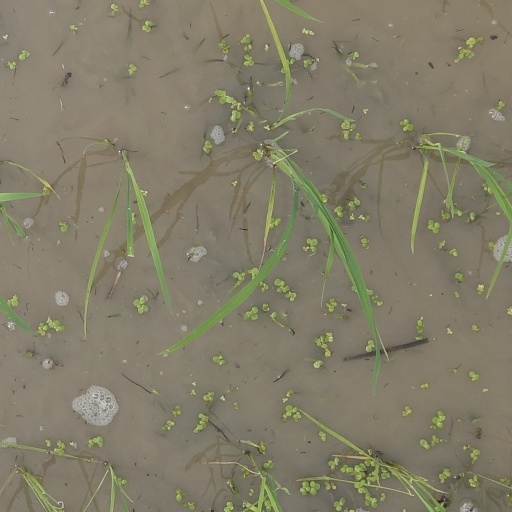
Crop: rice